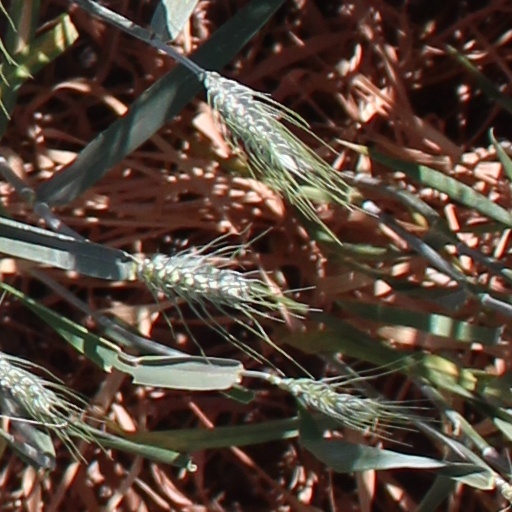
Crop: wheat